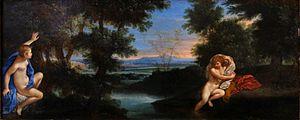
Francesco Albani dit l’Albane est un peintre italien baroque du XVIIᵉ siècle, qui fut surnommé le « peintre des Grâces » ou encore « l’Anacréon de la peinture ».
André Le Nôtre ou André Le Nostre, né le 12 mars 1613 à Paris où il meurt le 15 septembre 1700, fut jardinier du roi Louis XIV de 1645 à 1700 et eut notamment pour tâche de concevoir l'aménagement du parc et des jardins du château de Versailles, mais aussi de celui de Vaux-le-Vicomte et Chantilly. Très fameux courtisan, il réussit à s'attirer les faveurs de Louis XIV, par une bonhomie probablement travaillée, qui lui vaut le surnom, de son vivant, de « bonhomme Le Nôtre ». Il sut se placer à l'écart des intrigues de la Cour et obtenir les bonnes grâces d'un roi passionné de jardins. Il est l'auteur des plans d'un grand nombre de jardins à la française.
Cet article recense les œuvres exposées au Muséum central des arts de la République, précurseur du musée du Louvre à Paris, lors de son inauguration en 1793.